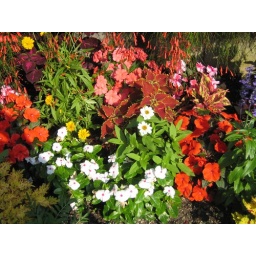
Photographed in a flower bed near the town hall in Menton, French Riviera